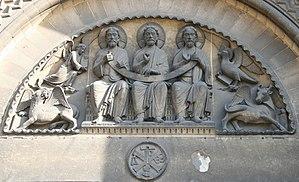
Ancienne église de la Trinité, aujourd'hui Saint-Gilles - Tympan sculpté par Adolphe-Victor Geoffroy-Dechaume vers 1862. La Trinité représentée sous la forme de trois personnes, entourée par les symboles des quatre évangélistes
Dans le christianisme, la Trinité est le Dieu unique en trois personnes : le Père, le Fils et le Saint-Esprit, égaux, participant d'une même essence divine et pourtant fondamentalement distincts. Le terme Trinitas est forgé en latin par Tertullien.